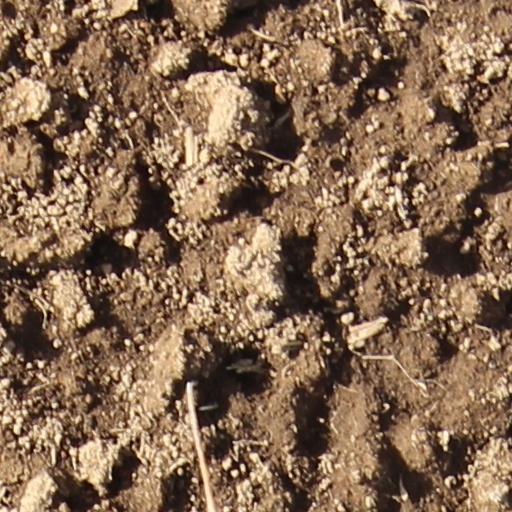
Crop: wheat